Pinus longaeva

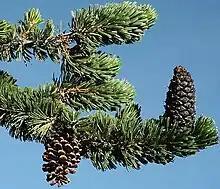
Needles and cones, Snake Range, Nevada

A specimen located in the White Mountains of California was measured by Tom Harlan, a researcher with the Laboratory of Tree-Ring Research, to be 5,062 years old as of 2010. This would make it the oldest known non-clonal tree in the world. The identity of the specimen was kept secret by Harlan. Harlan passed away in 2013, and neither the tree nor the core Harlan studied have been found, making the age or existence of this tree unable to be confirmed.